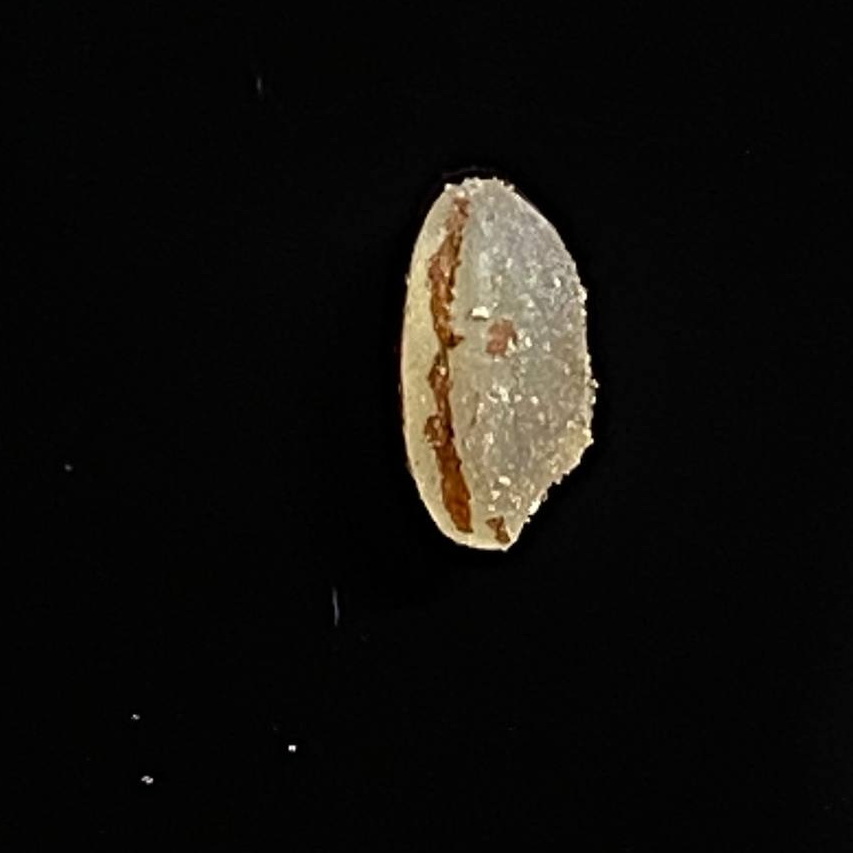
Rice variety: Lal_Aush